Romeo & Juliet (2013 film)

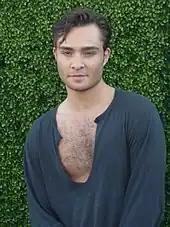
Ed Westwick played Tybalt in the film

Ed Westwick was the first actor to read the script. In April 2011, Hailee Steinfeld was said to be in talks for the lead role as Juliet. Owing to Steinfeld's age, changes had to be made. Director Carlo Carlei explained, "There was a lovemaking scene that included nudity for the married Romeo and Juliet. This script was written with a 20-year-old actress in mind. As soon as Hailee Steinfeld was cast, all nudity and lovemaking were excised from the script. It will be romantic and age-appropriate for a 14-year-old." In June 2011 Douglas Booth was cast as Romeo, beating 300 other actors. Paul Wesley had been offered the role of Count Paris, but it was announced in February 2012 that Tom Wisdom would play him.